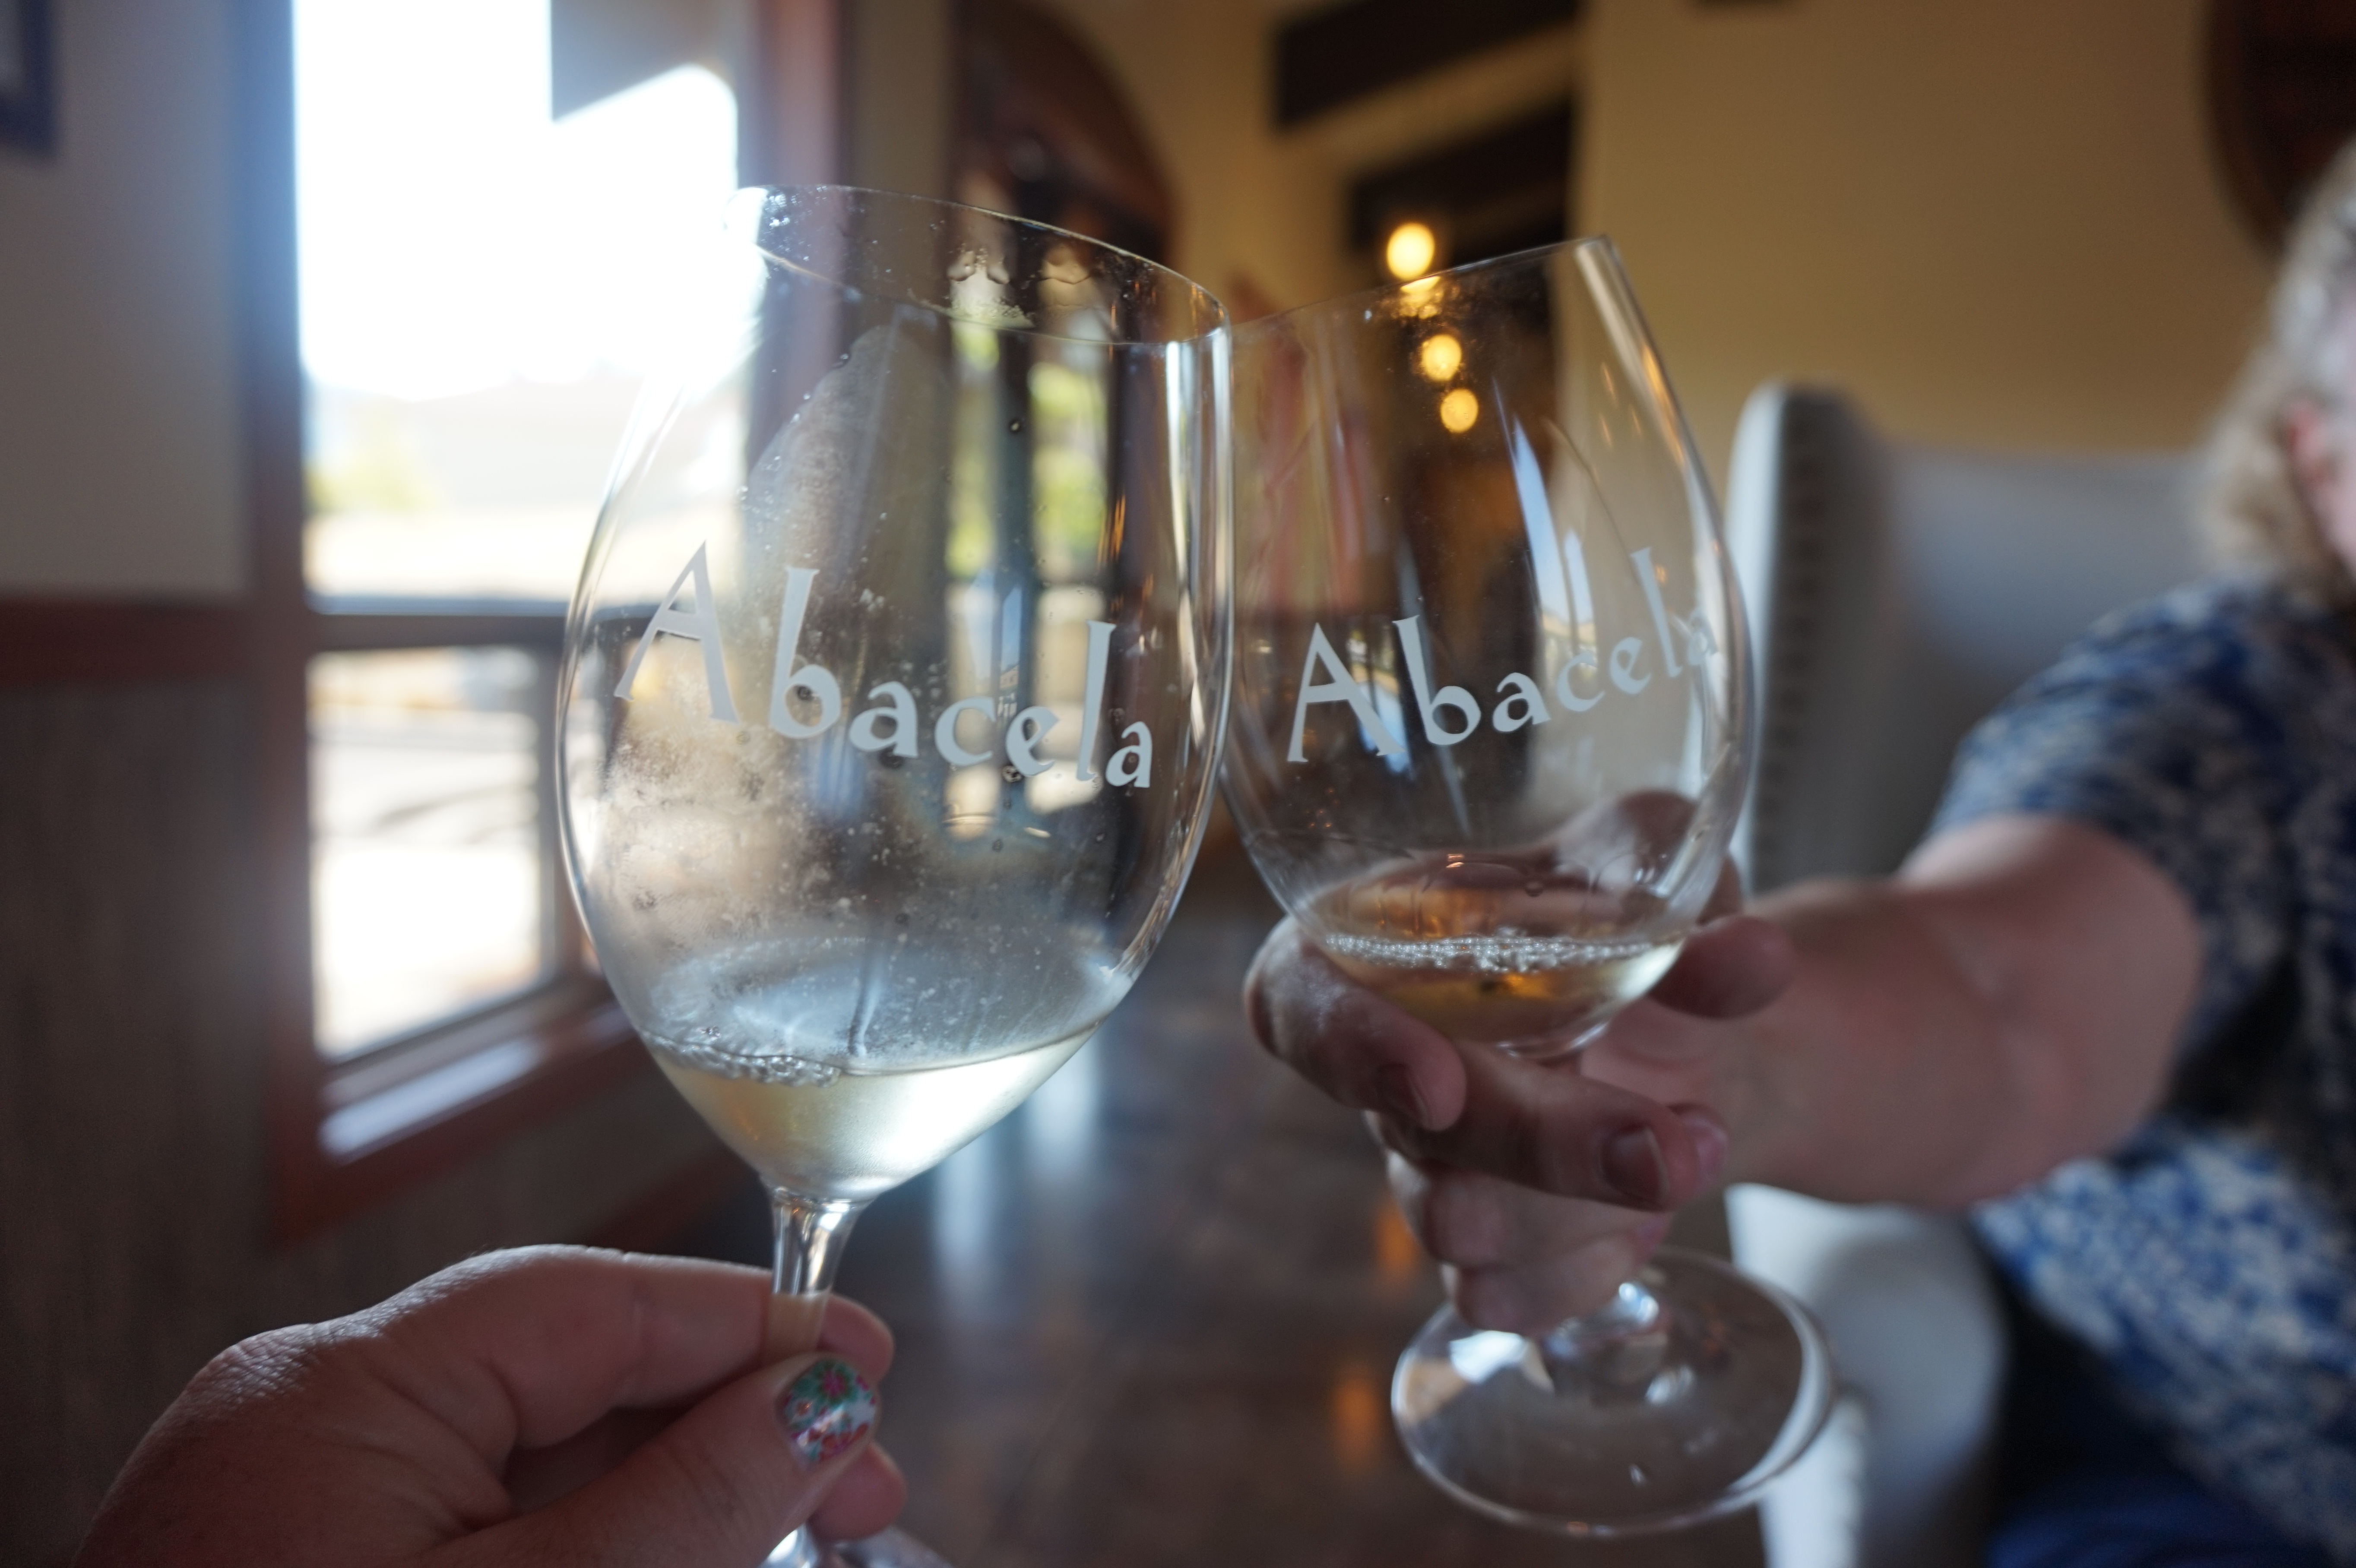
liquid, grape, wine, vintage, glass, restaurant, beverage, drink, alcohol, wineglass, wine glass, winery, white wine, glass of wine, stemware, alcoholic beverage, drinking wine, food and wine